The Mystery Squadron

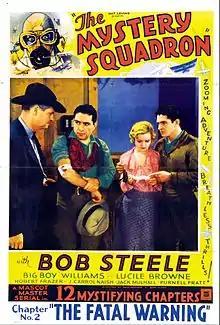
Poster of chapter 2

The Mystery Squadron (aka Mystery Squadron) is a 1933 American pre-Code 12-chapter Mascot film serial, directed by Colbert Clark and David Howard. The film was produced by Nat Levine, and stars Western star Bob Steele, Guinn "Big Boy" Williams, Lucile Browne, Purnell Pratt and Jack Mulhall. "The Mystery Squadron" made an impressive use of a great deal of aerial footage to enliven the action.